Wave power in India

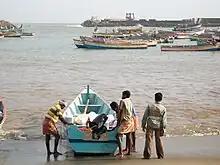
Vizhinjam Wave Power Plant in the background

Wave energy is amongst the most capital intensive forms of renewable energy. The current cost of wave energy varies between 34 and 63 €c/kWh. According to a study by IIT Madras and CRISIL, wave energy technologies would require about 10 GW of cumulative capacity to become cost competitive.